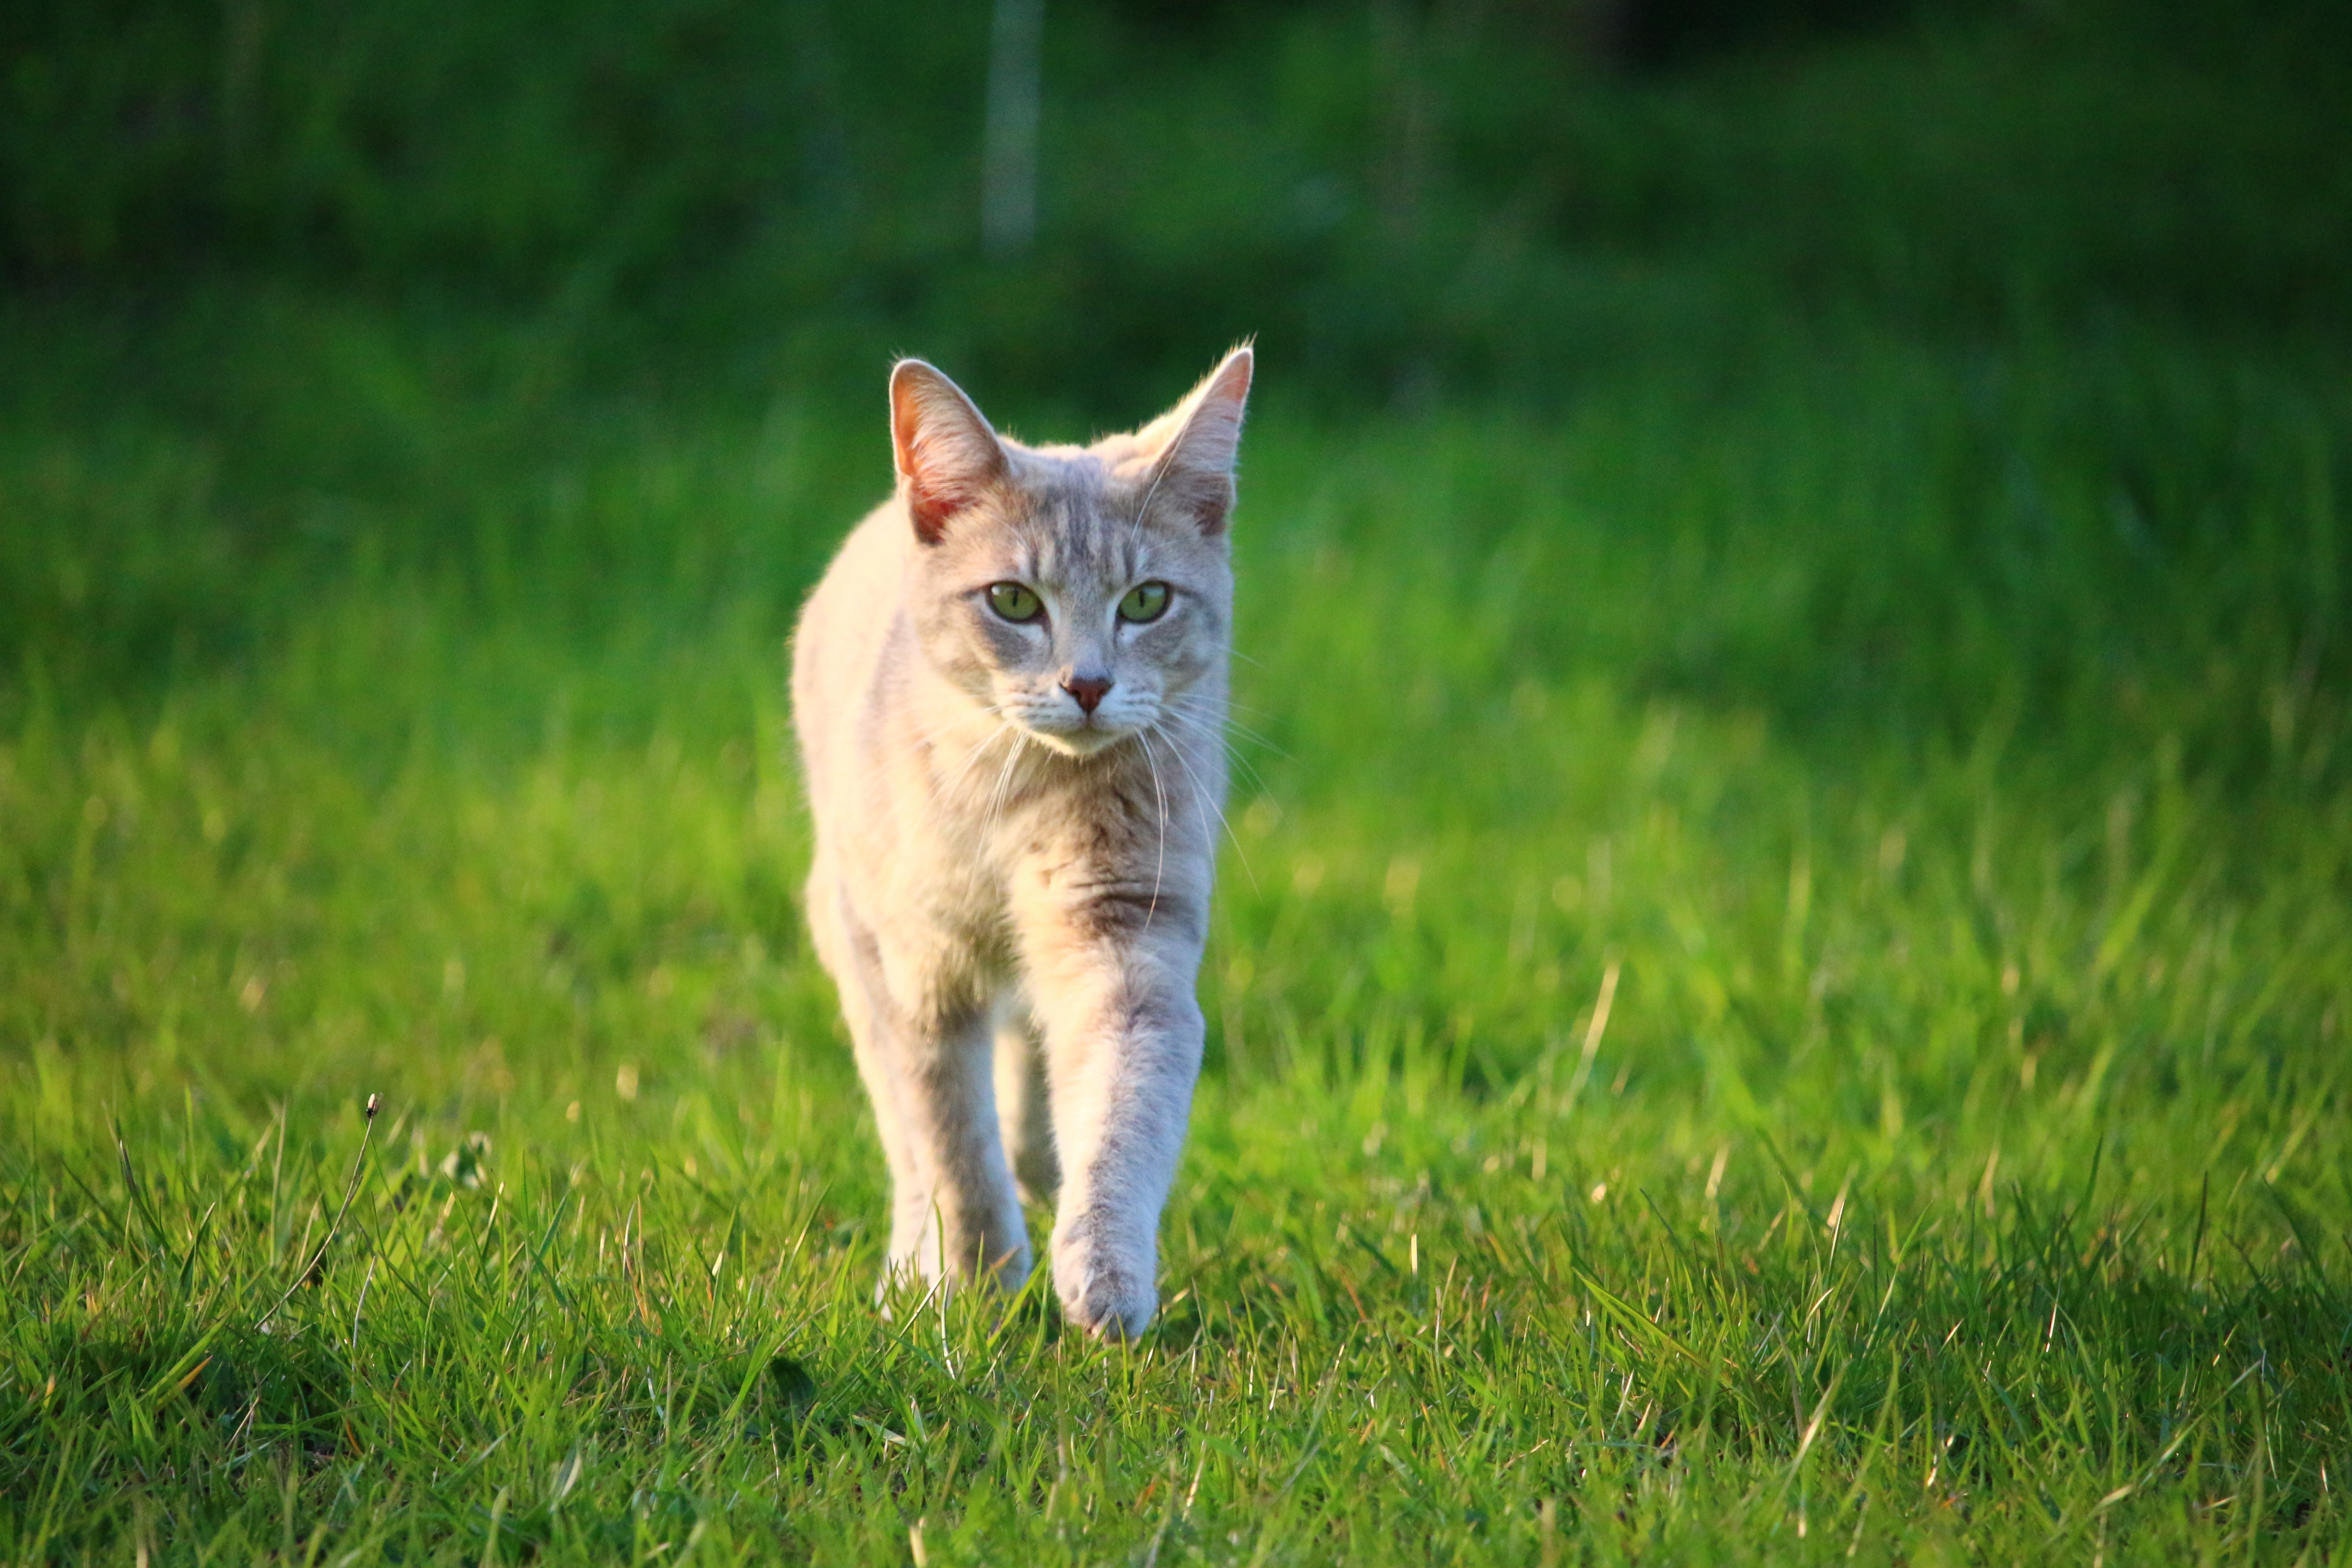
grass, lawn, prairie, wildlife, kitten, cat, mammal, fauna, whiskers, vertebrate, mieze, breed cat, mackerel, young cat, cat baby, wild cat, small to medium sized cats, cat like mammal